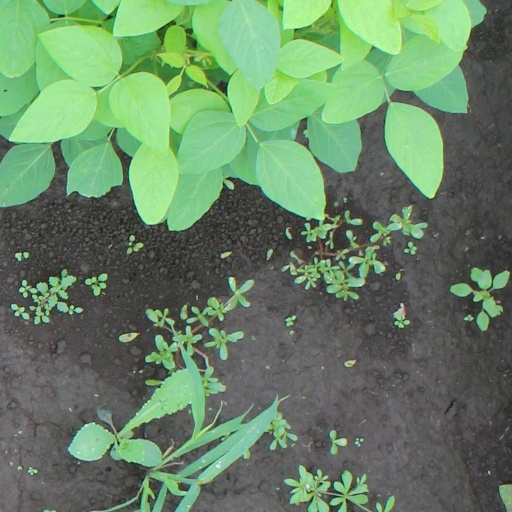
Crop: soybean